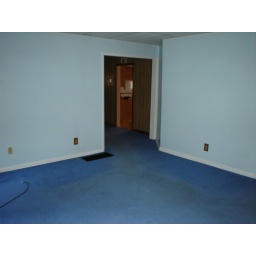
gonna be 'Ivy Green', with knotty pine wainscot and floor to ceiling pine in the corners